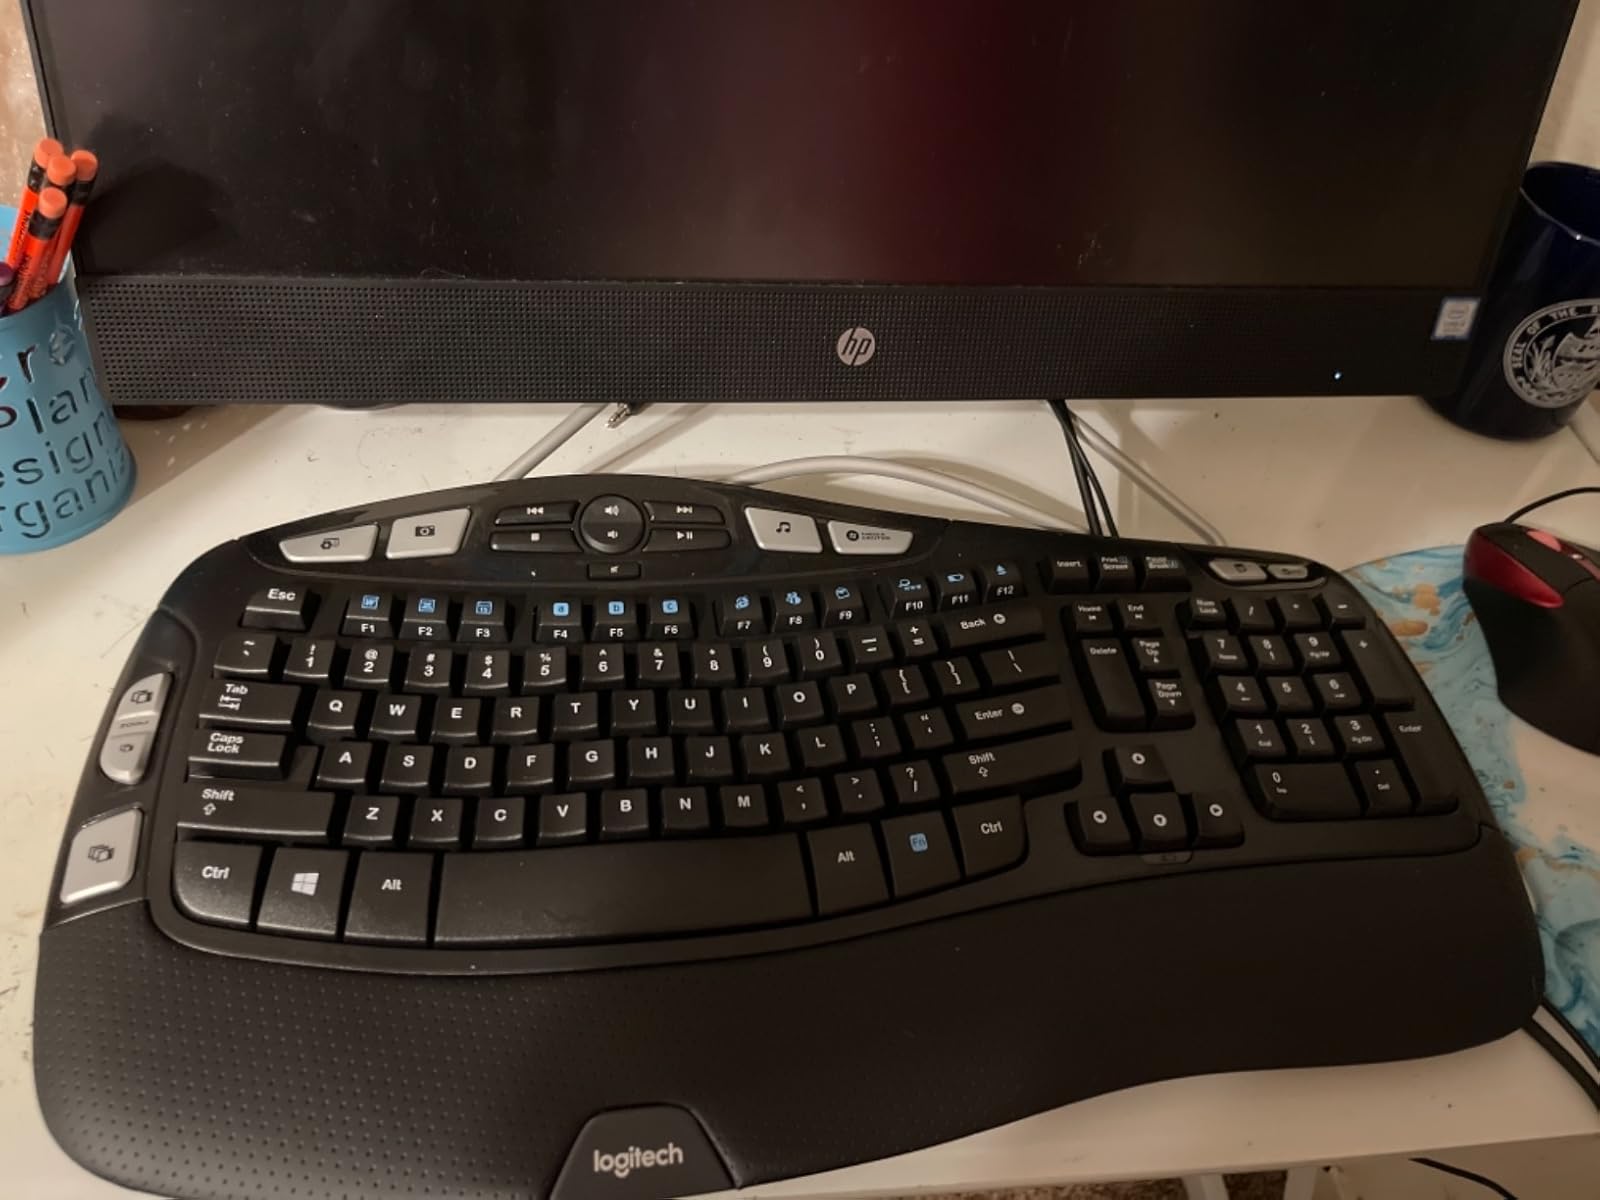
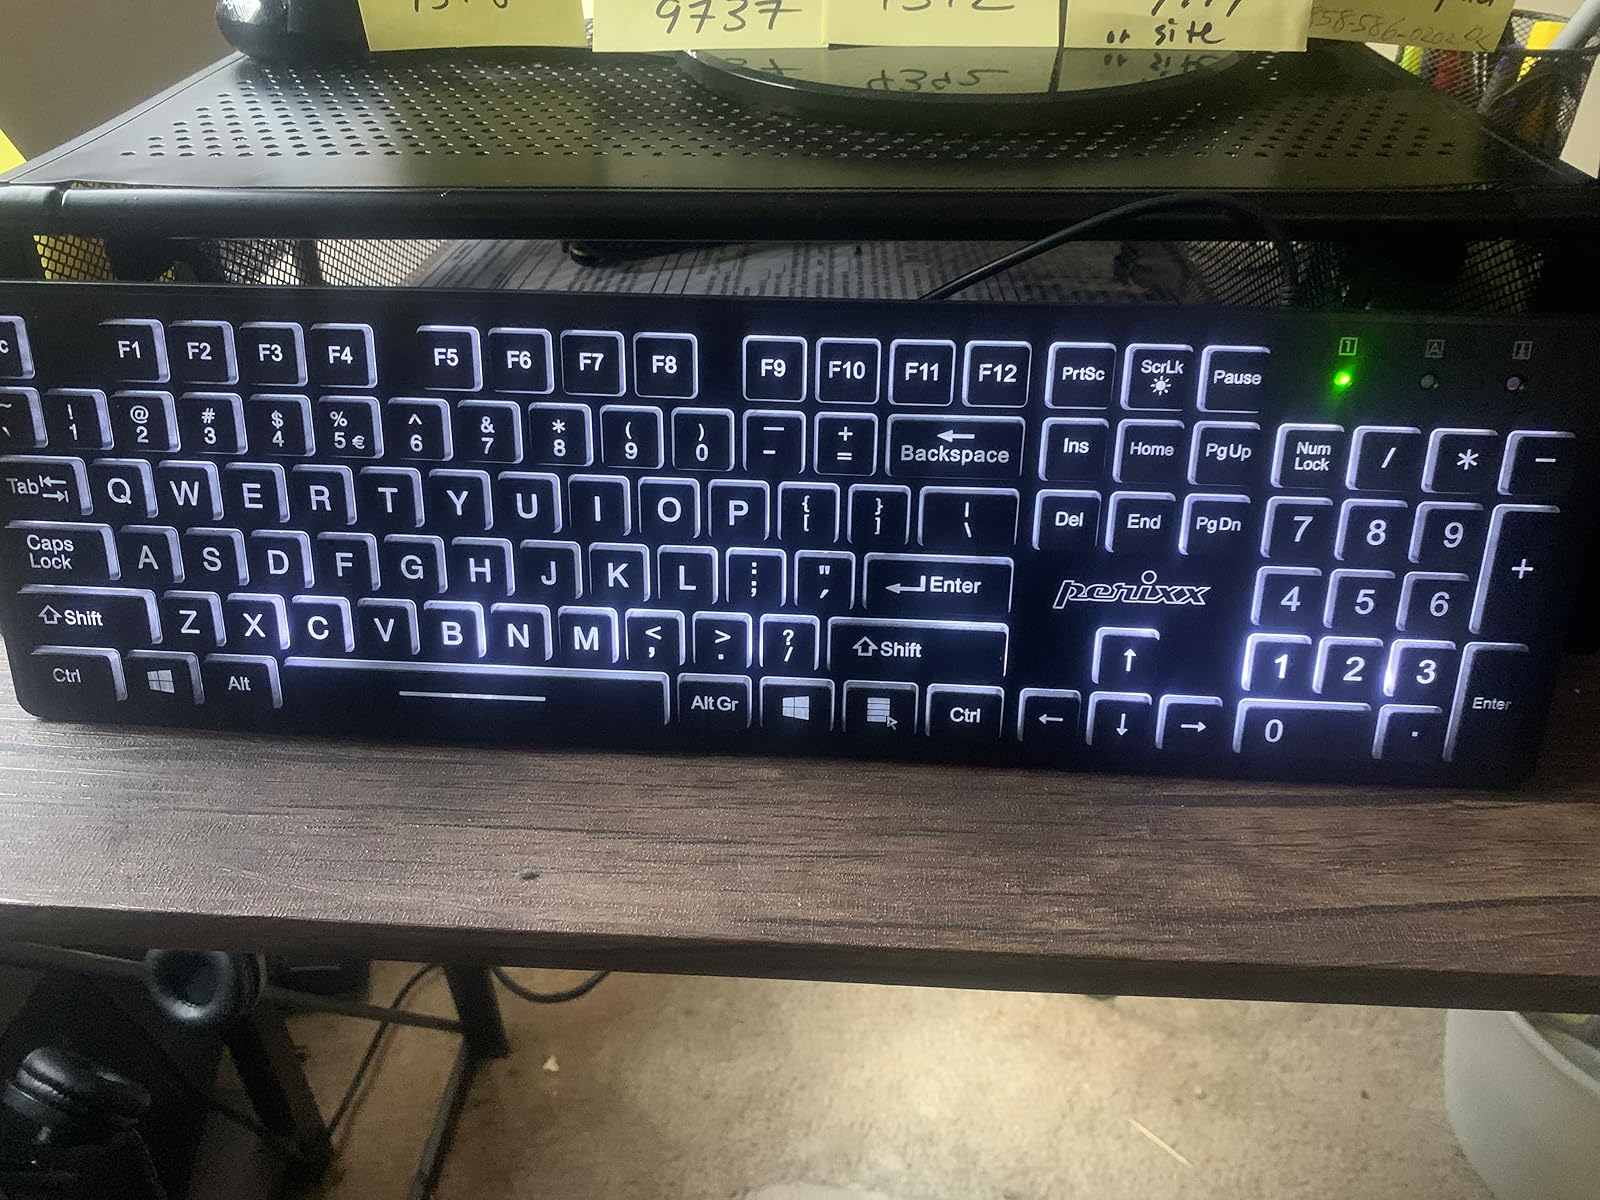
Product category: keyboard
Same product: no